Lady Mary Douglas-Hamilton

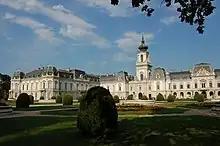
Festetics Palace

Lady Mary’s second marriage, on 2 June 1880, was to Count Tassilo Festetics de Tolna. The couple had four children, Countess Mária Matild Georgina (1881–1953), who married Prince Karl Emil von Fürstenberg;